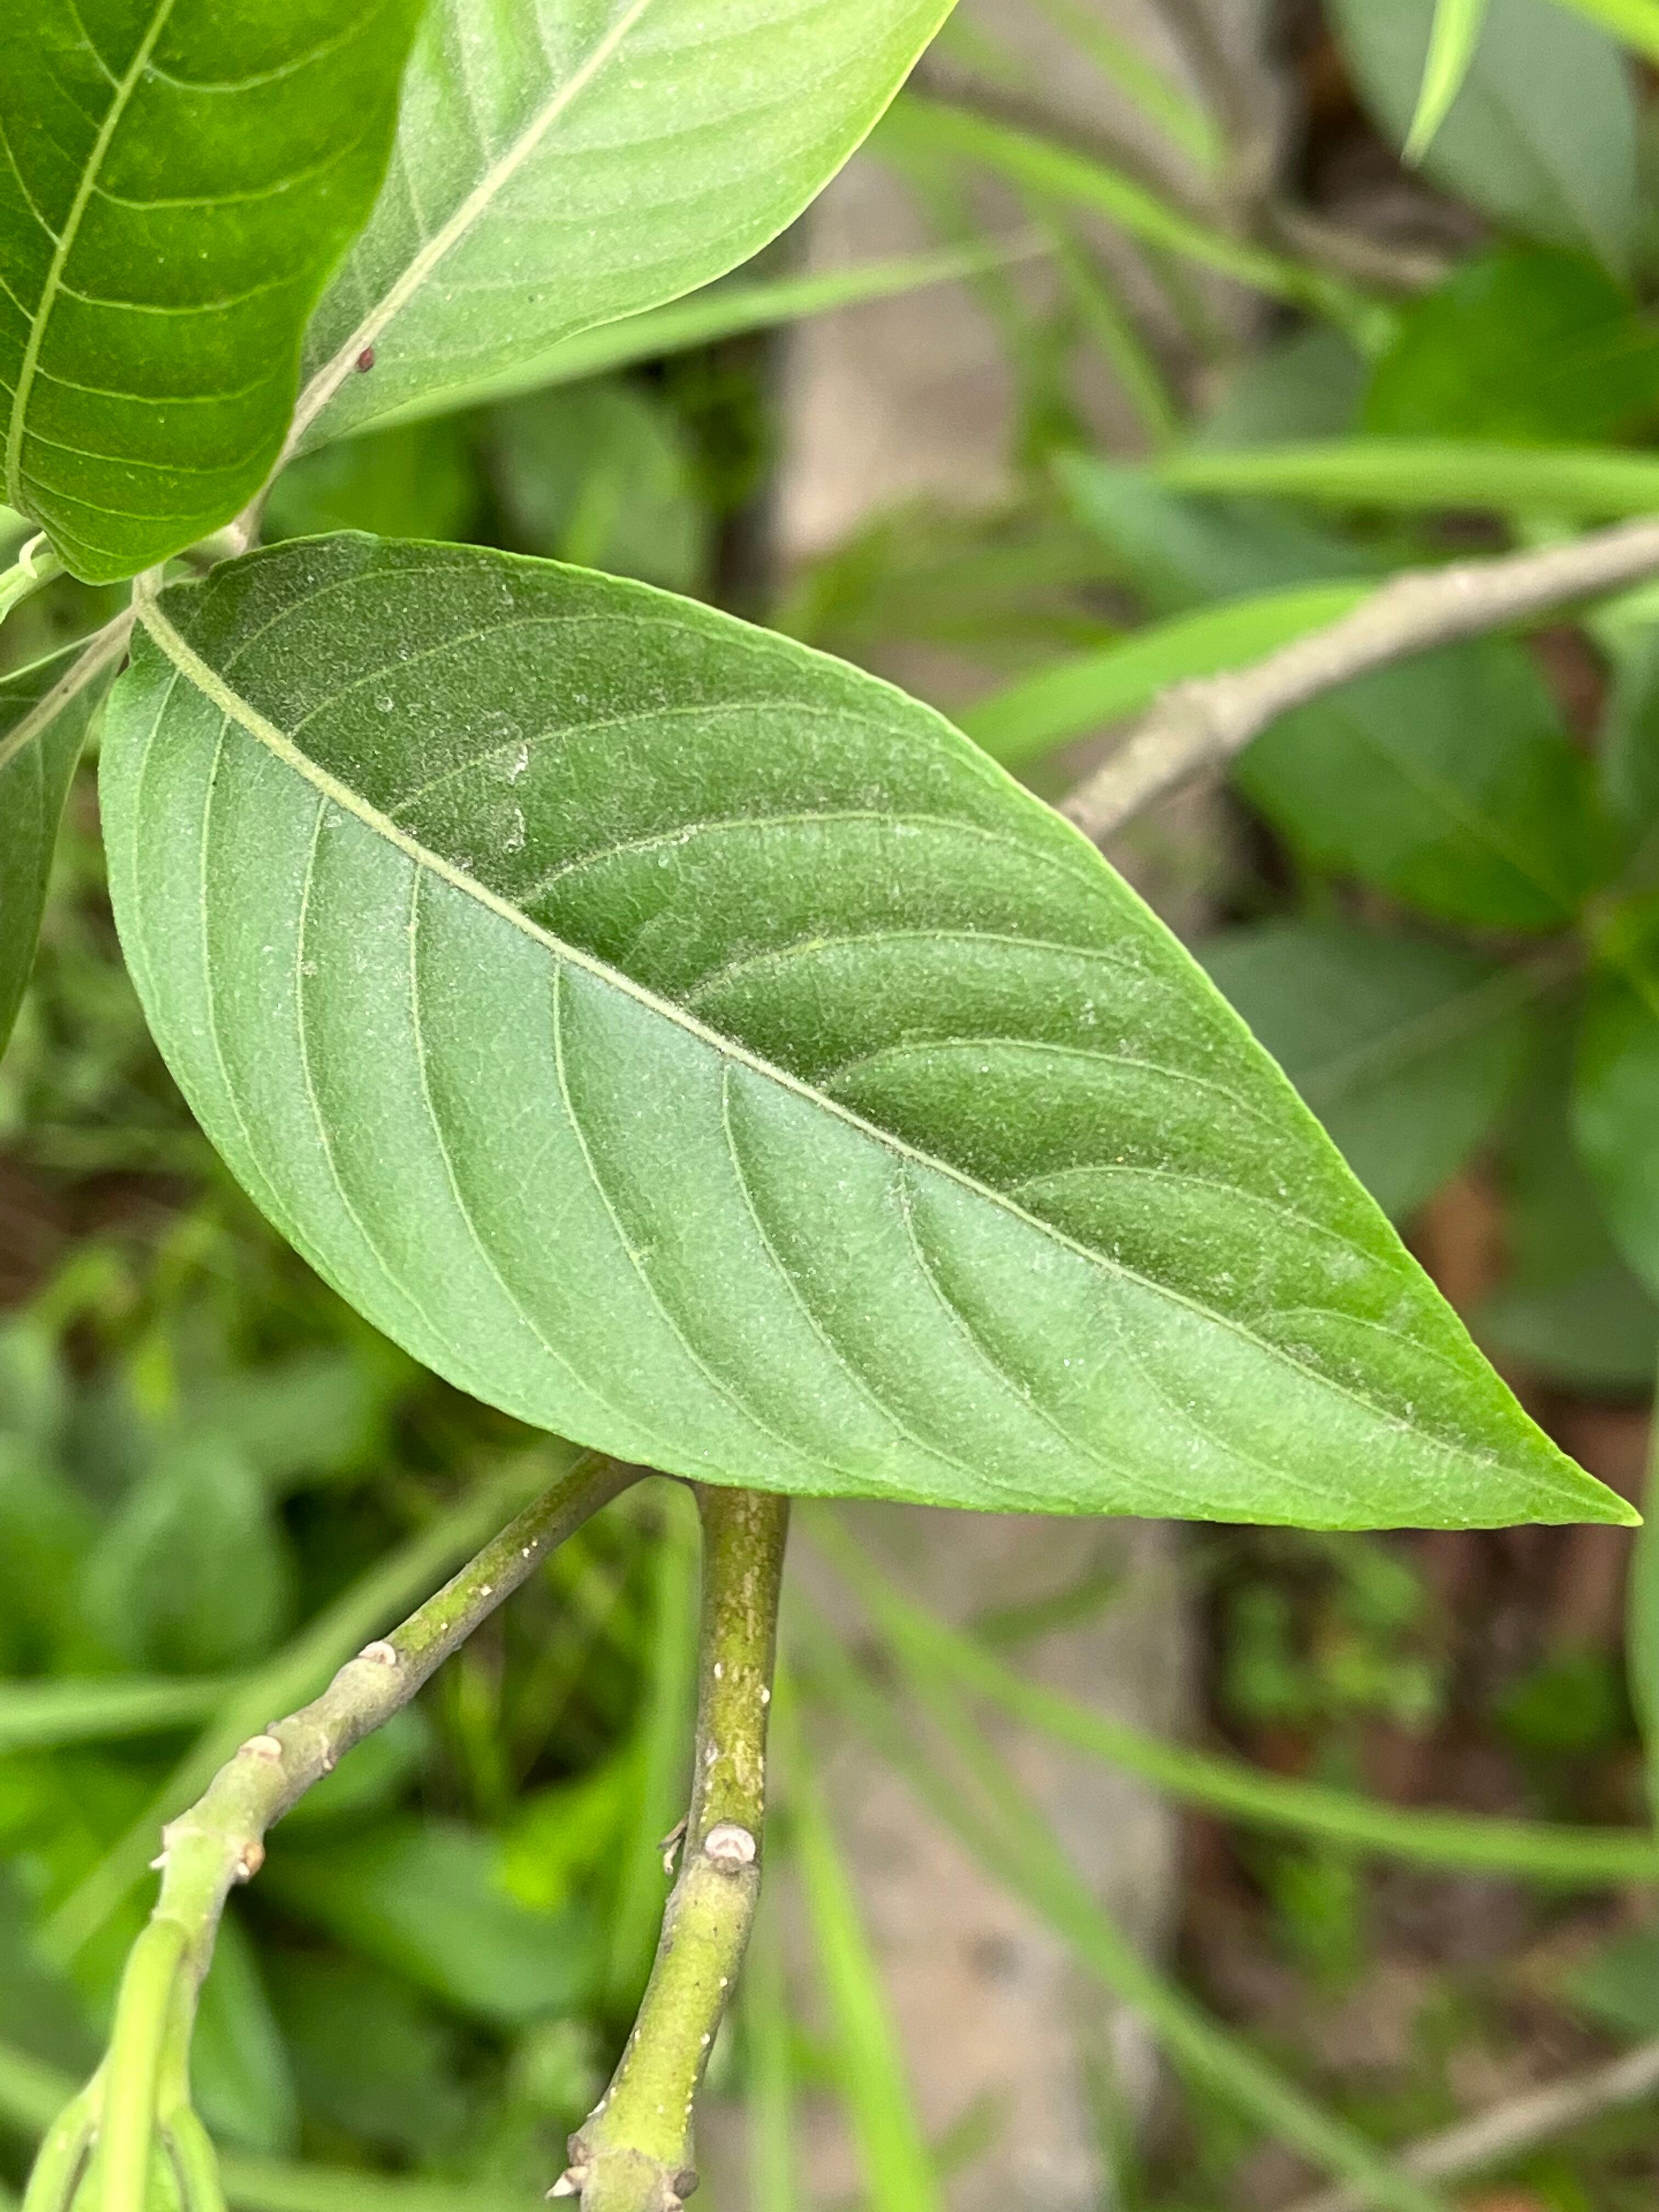
Plant species: justicia-adhatoda